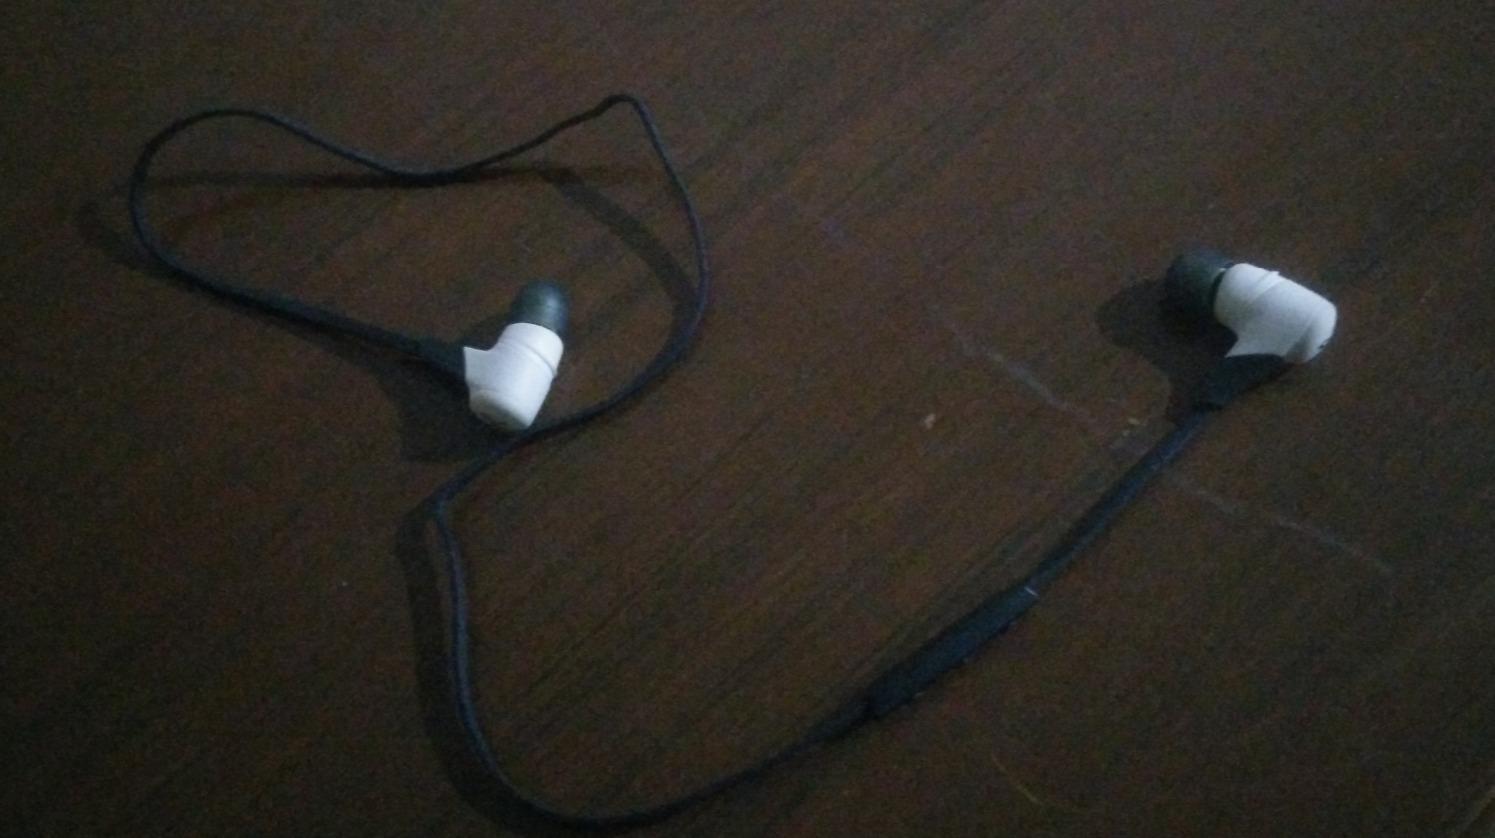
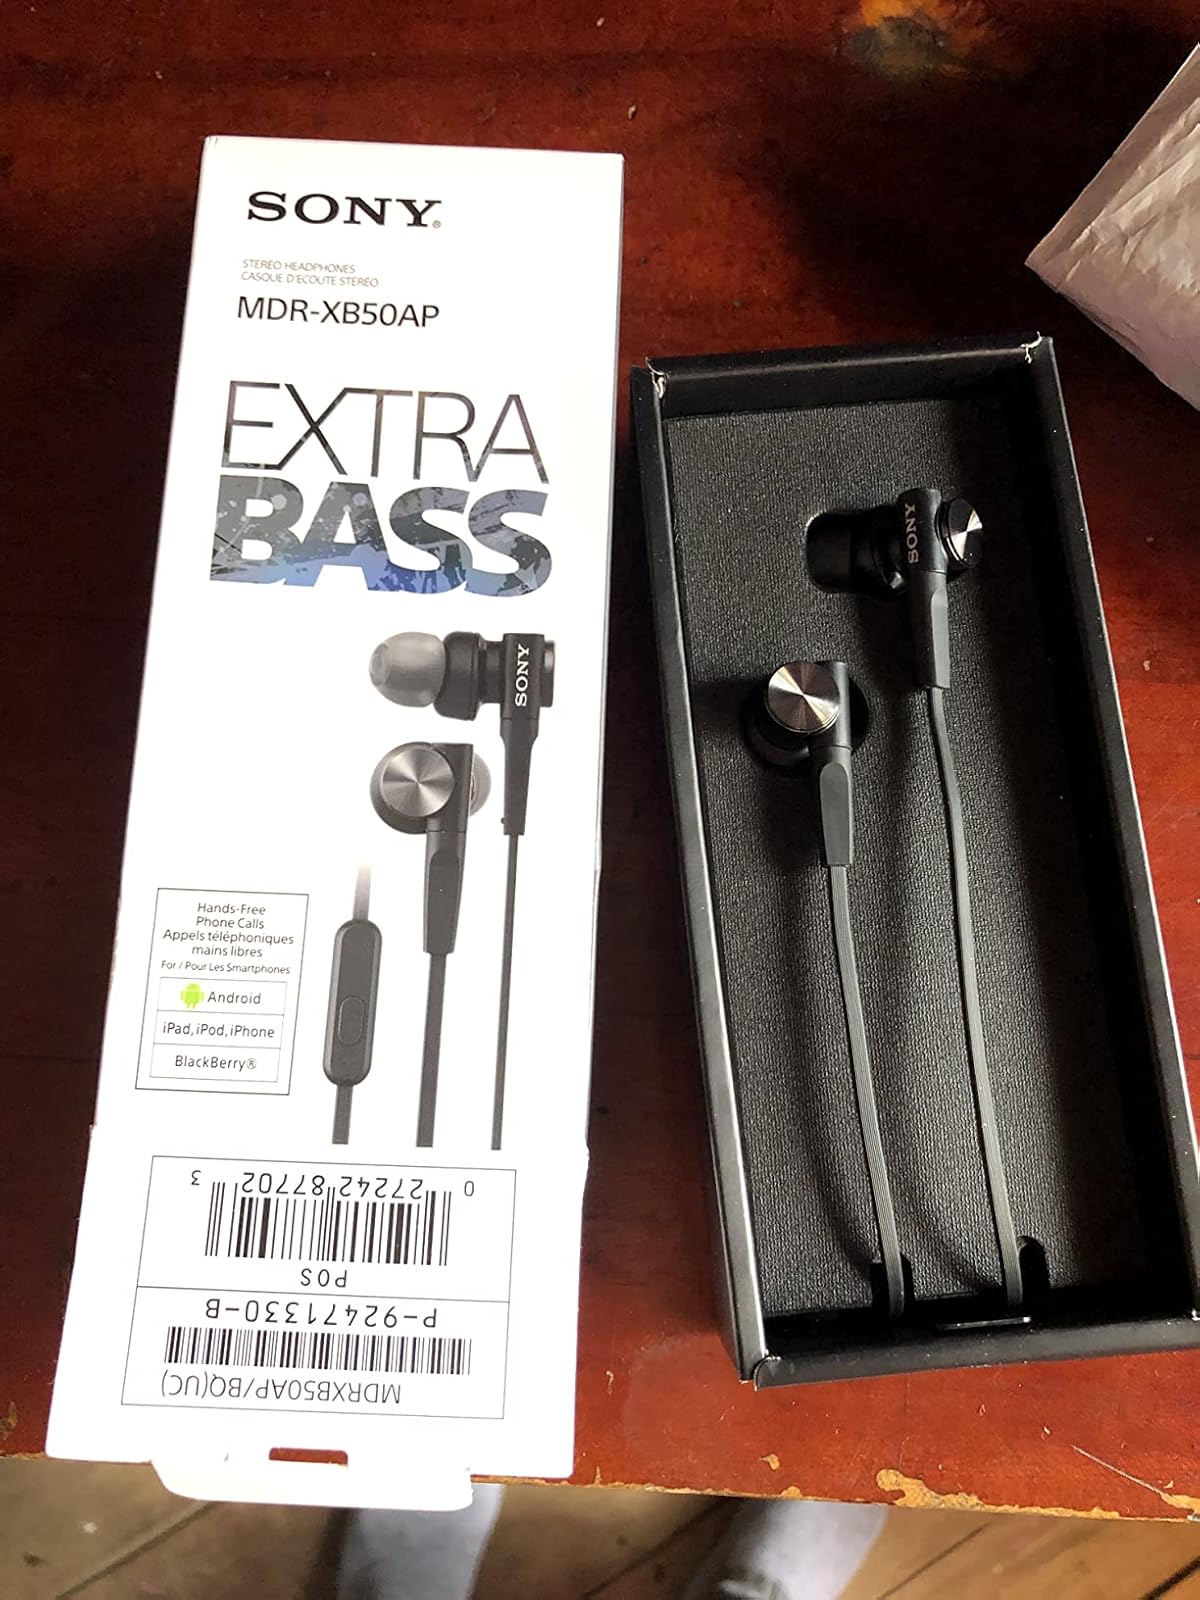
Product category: headphones
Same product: no